Angela Lansbury

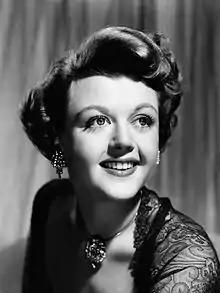
Lansbury in 1950

Dame Angela Brigid Lansbury (October 16, 1925 – October 11, 2022) was an Irish-British and American actress, producer, and singer. In a career spanning 80 years, she played various roles on stage and screen. Among her numerous accolades were five Tony Awards, six Golden Globe Awards, a Laurence Olivier Award as well as nominations for three Academy Awards, 18 Primetime Emmy Awards, a BAFTA Award, and a Grammy Award. She was honored with the National Medal of Arts in 1997, the Kennedy Center Honors in 2000, and the Academy Honorary Award in 2013.